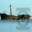
Label: ship